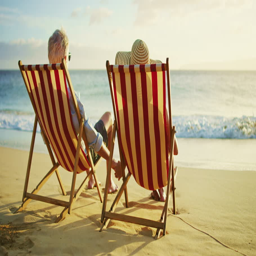
happy retired couple enjoying beautiful sunset at the beach